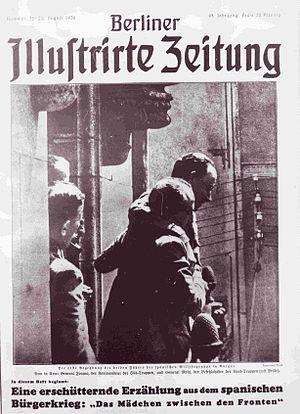
La guerre d'Espagne est un conflit qui, du 17 juillet 1936 au 1ᵉʳ avril 1939, opposa en Espagne, d'une part le camp des républicains, orienté à gauche et à l'extrême gauche, composé de loyalistes à l'égard du gouvernement légalement établi de la IIᵉ République, de communistes, de léninistes et de révolutionnaires anarchistes, et d'autre part les nationalistes, les rebelles putschistes orientés à droite et à l'extrême droite et menés par le général Franco.
Erich Ohser dit e.o.plauen, né le 18 mars 1903 et mort dans la nuit du 5 au 6 avril 1944 à Berlin, est un dessinateur allemand, auteur notamment de la bande dessinée Vater und Sohn.